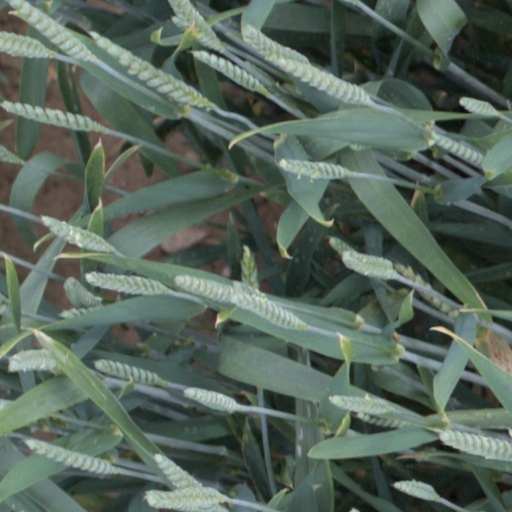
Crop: wheat